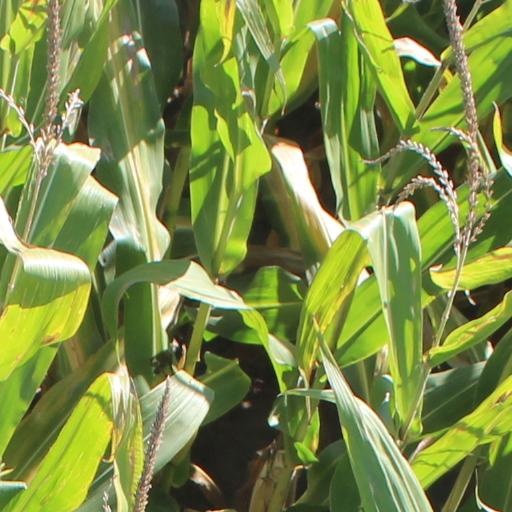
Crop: maize; corn